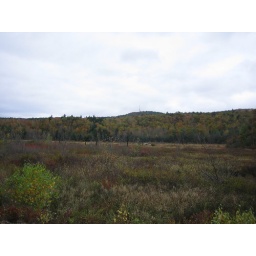
There are more mountains in my home town, then the entire state of stupid Florida